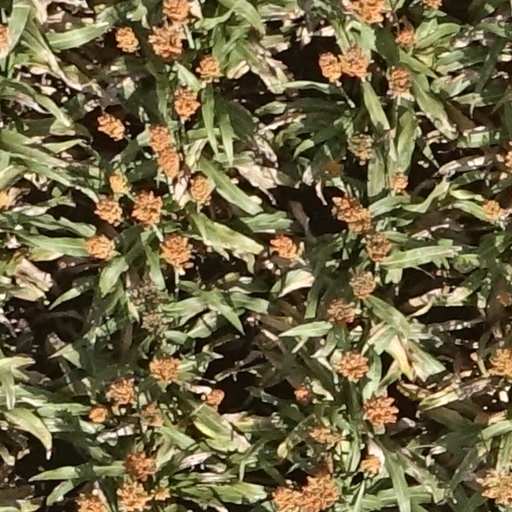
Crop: sorghum